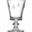
Label: cup